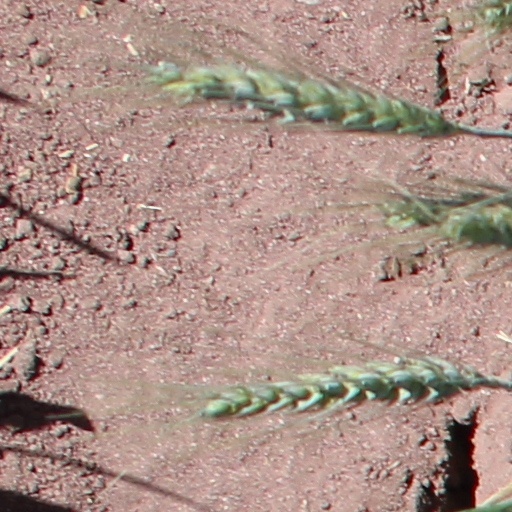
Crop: wheat